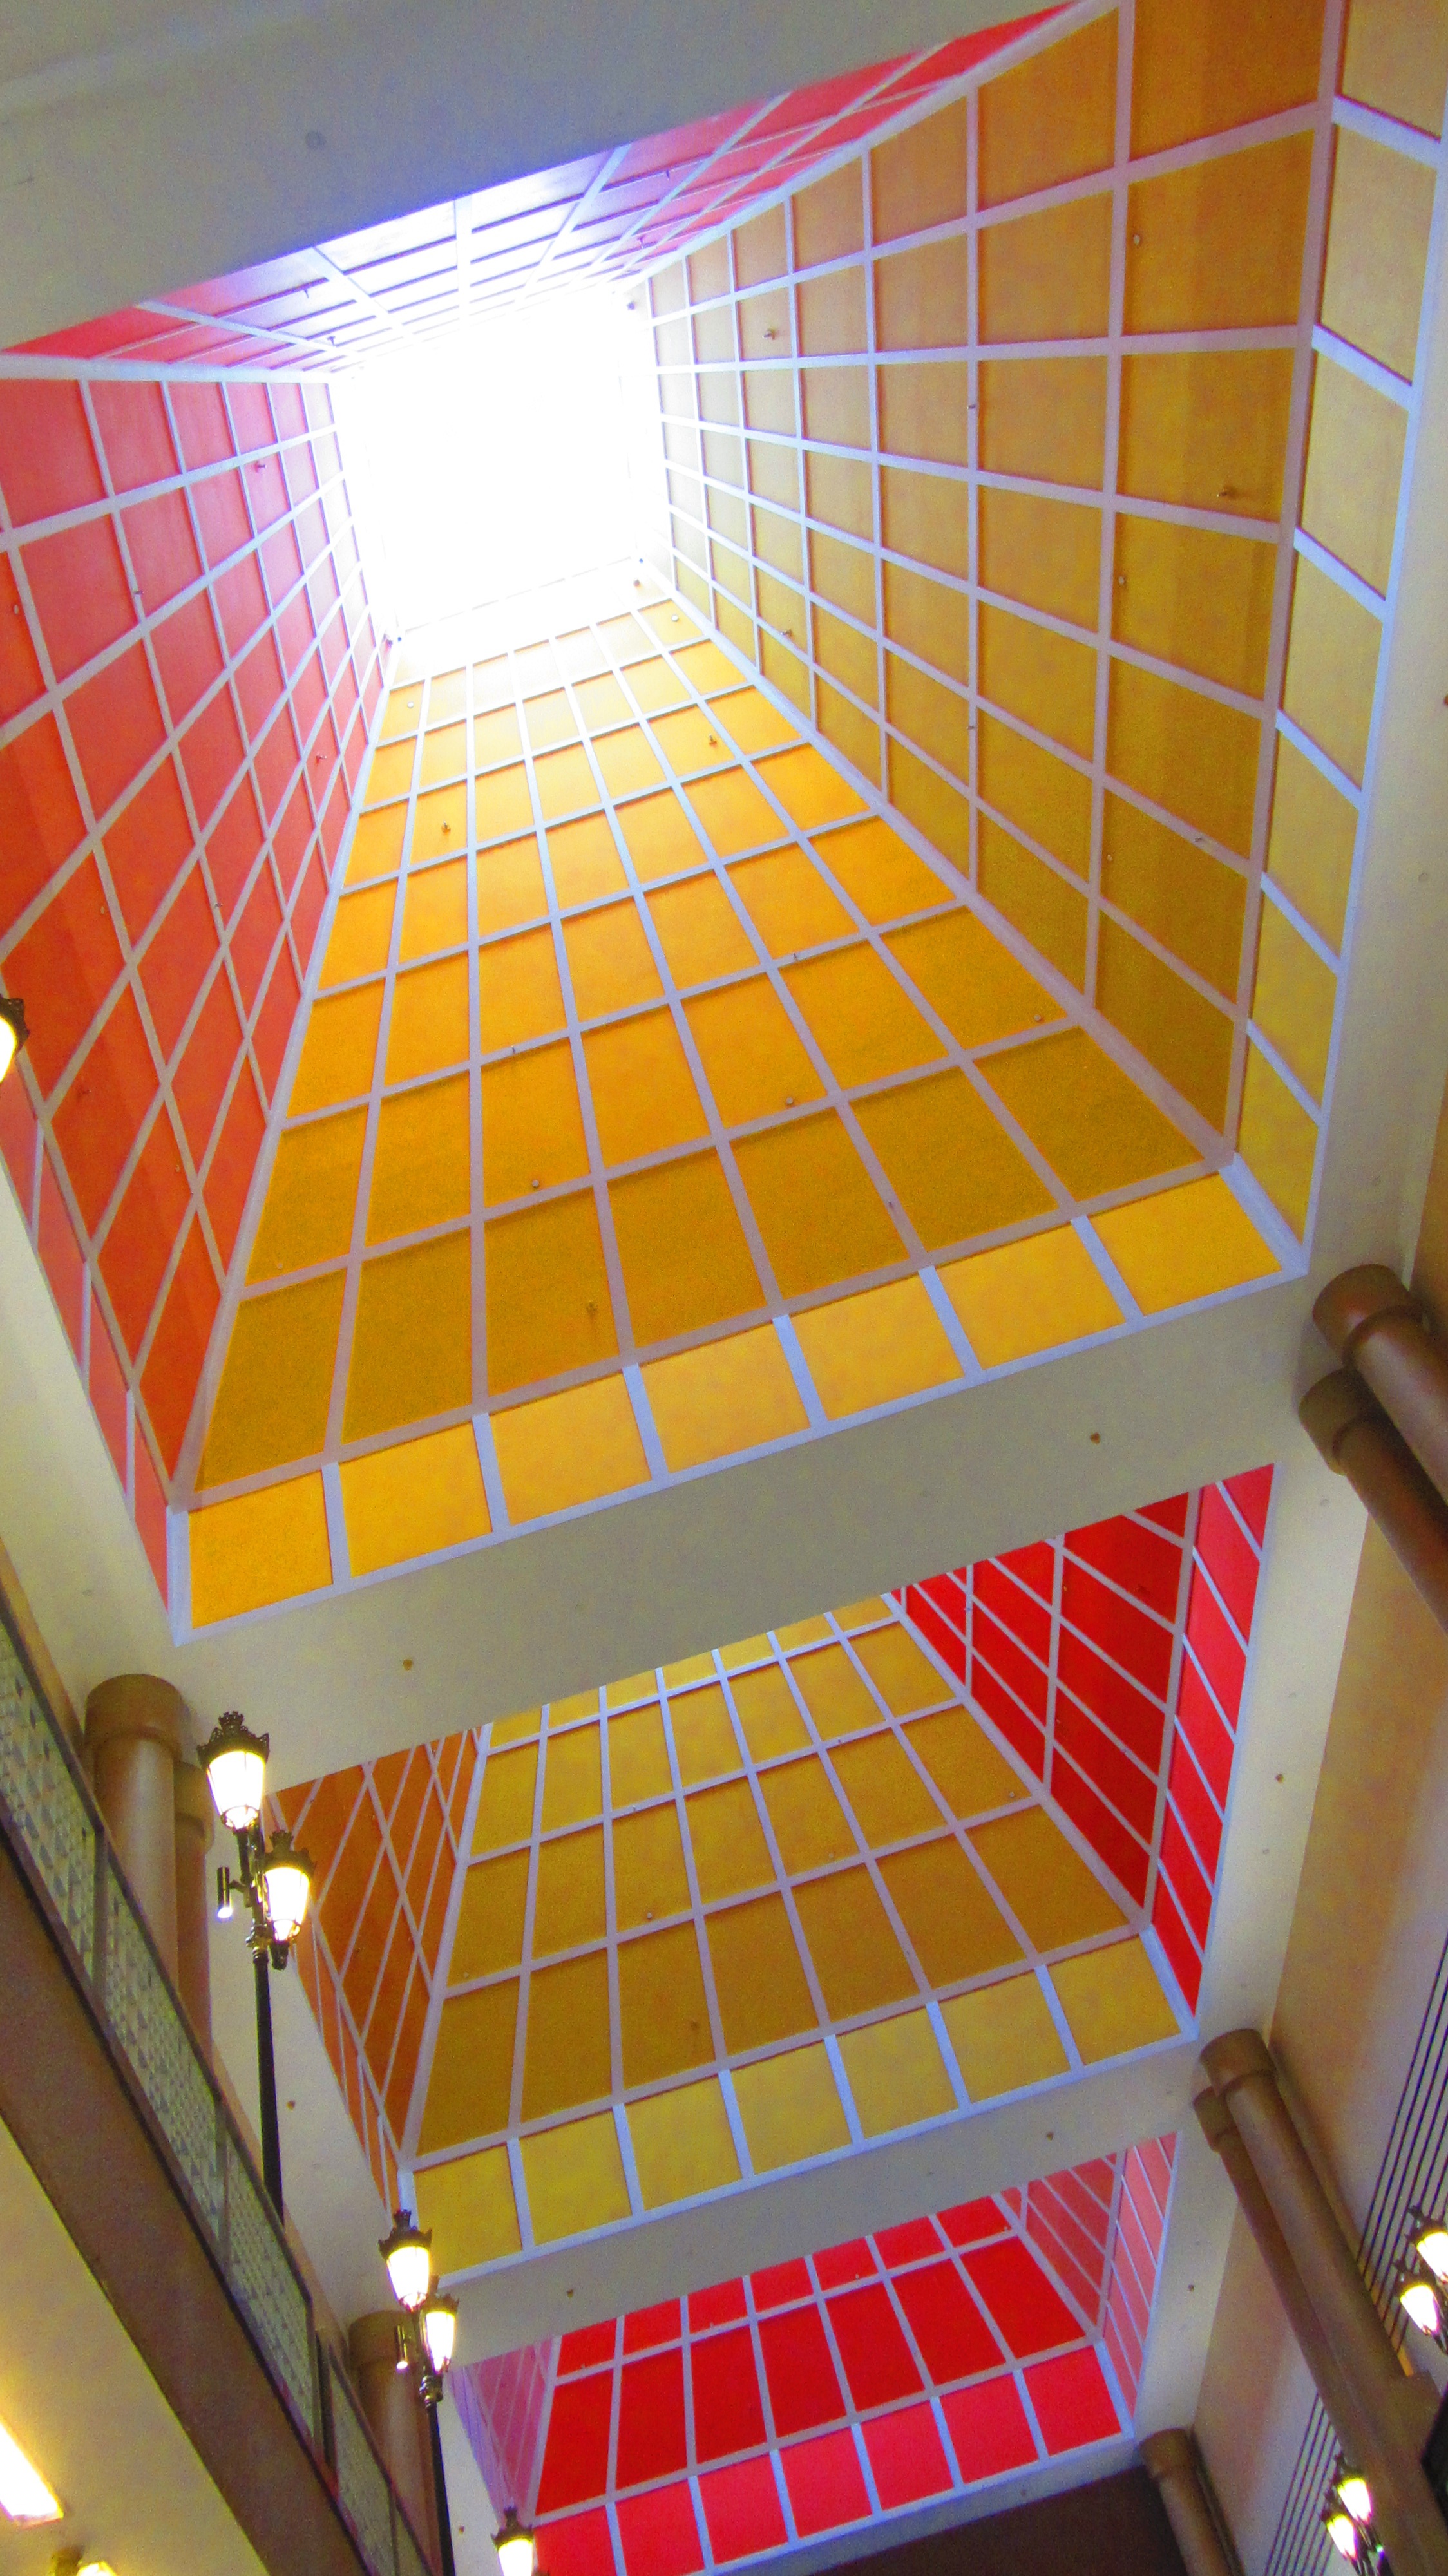
architecture, ceiling, geometry, color, interior design, design, singapore, shape, daylighting, window covering